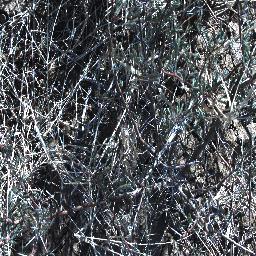
Label: prickly_acacia